In Eutropium

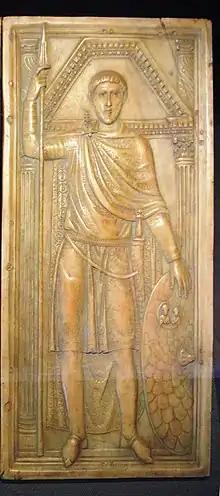
Diptich of the general Flavius Stilicho

Claudian considered Eutropius to be an effeminate figure. Claudian wrote: "O shame to heaven and earth! Our cities behold an old woman decked in a consul’s robe who gives a woman’s name to the year." Claudian also criticized Eutropius for having a "feminine" triumph in Constantinople; he believed that Eutropius acted like an old dame who was traveling to see their daughter-in-law. Eutropius is frequently described as neither a man nor a woman. Roma describes eunuchs as an "Unhappy band…whom the male sex has discarded and the female will not adopt."